Robert de Wendel

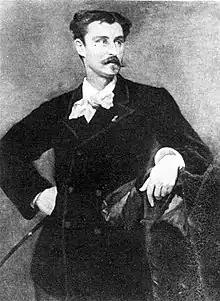
Robert de Wendel

Adrien Charles Joseph Robert de Wendel d'Hayange (9 May 1847 – 27 August 1903), often known as Robert de Wendel, was a French steelmaker, heir of a long line of Lorraine industrialists.